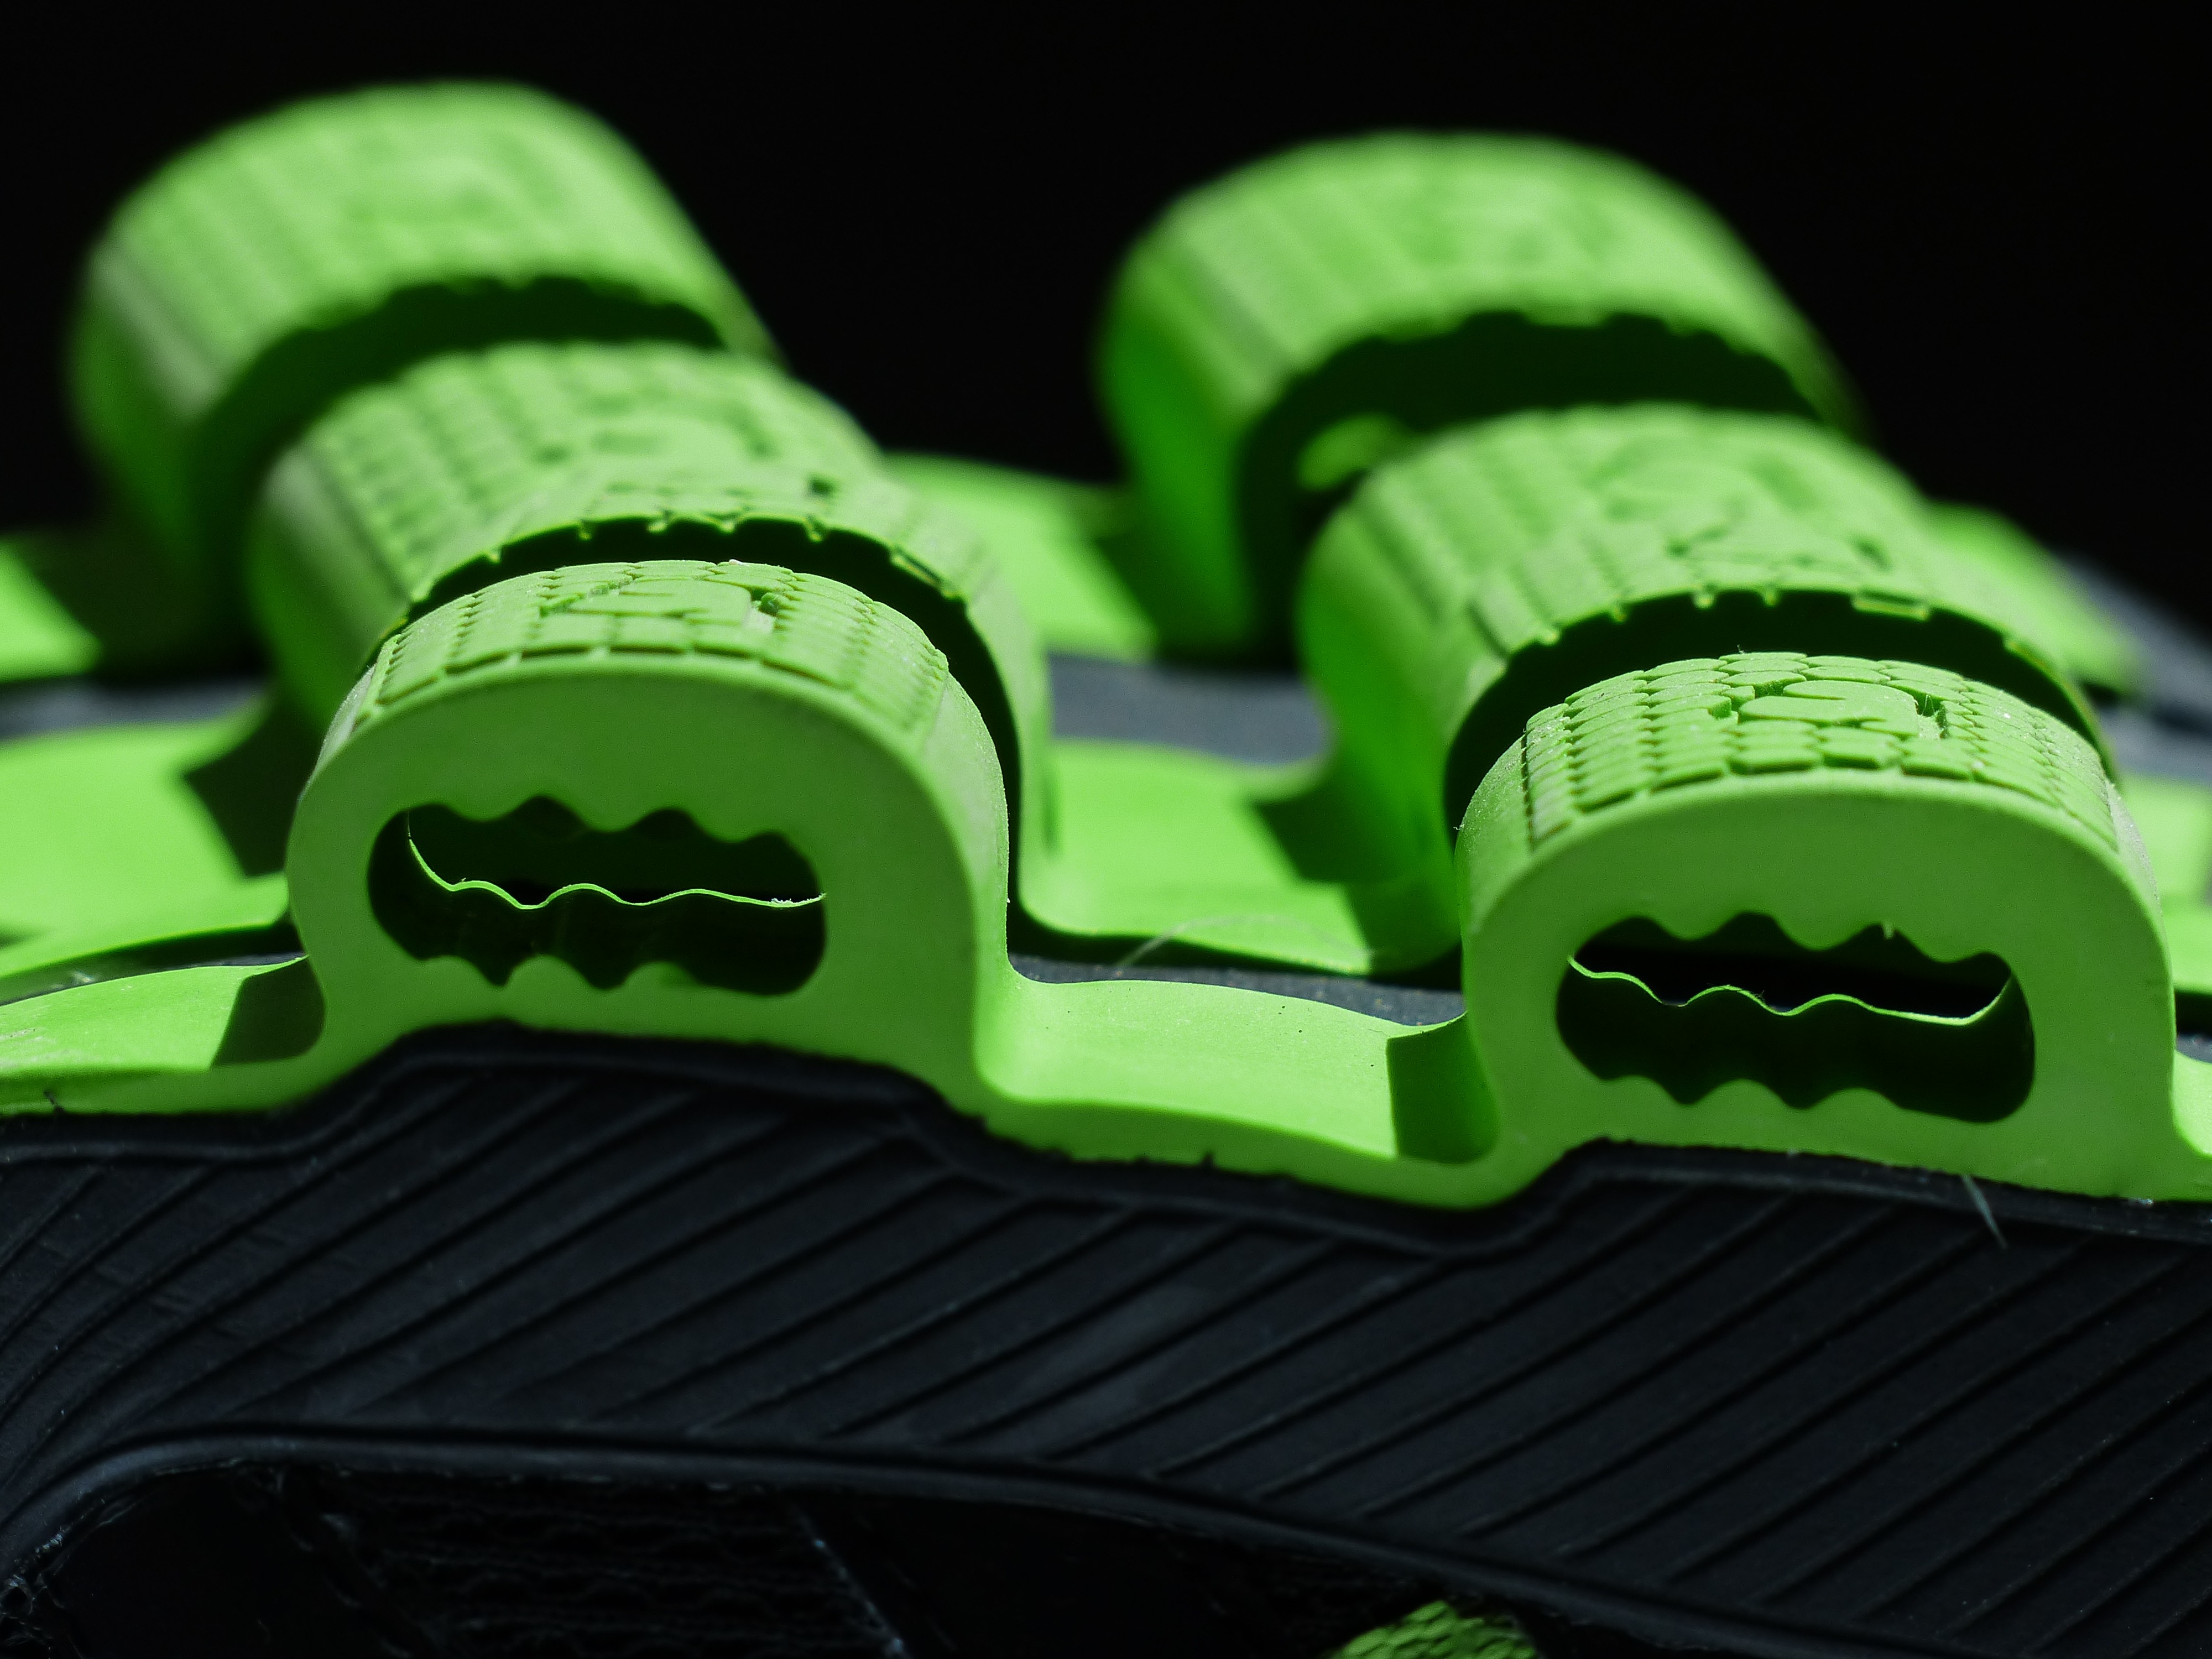
hand, sport, run, profile, green, sole, suspension, black, font, shoes, race, sneakers, grip, rubber, jog, sports shoes, running shoes, trend sports, damping, friction, rubber lining, marathon shoes, shoe profile